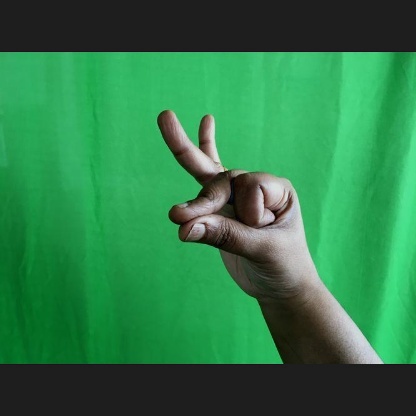
Mudra: Bramaram